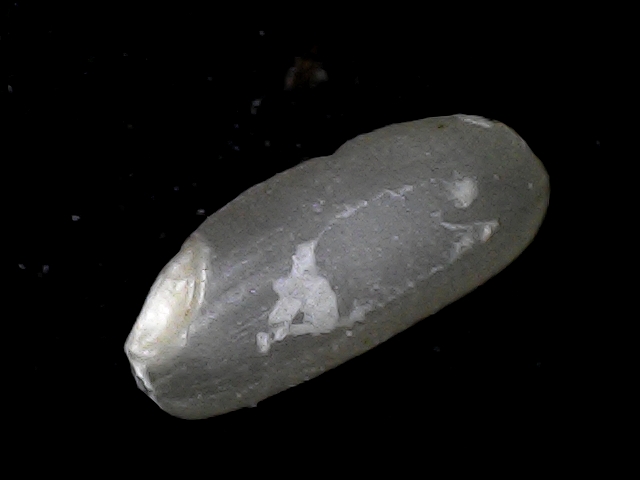
Rice variety: BD79